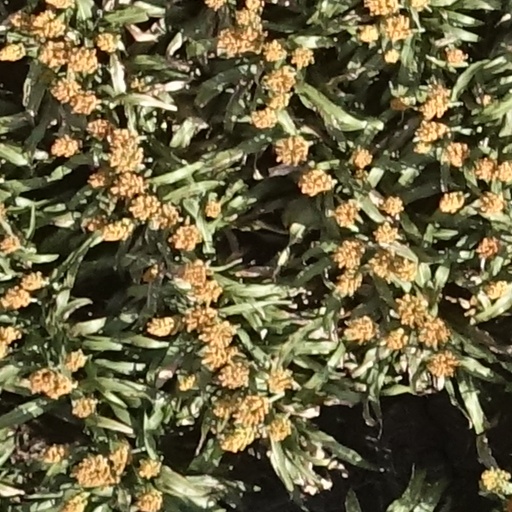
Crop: sorghum